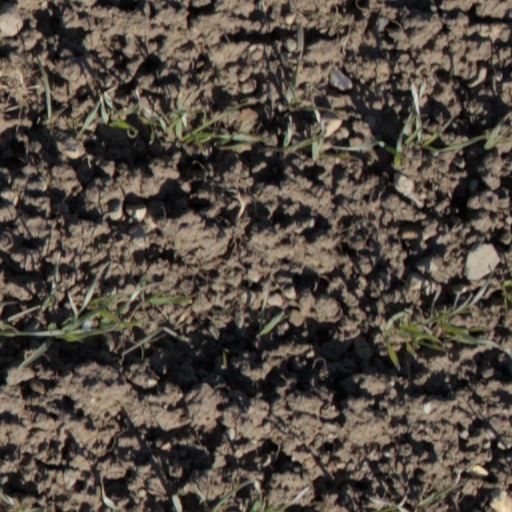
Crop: wheat